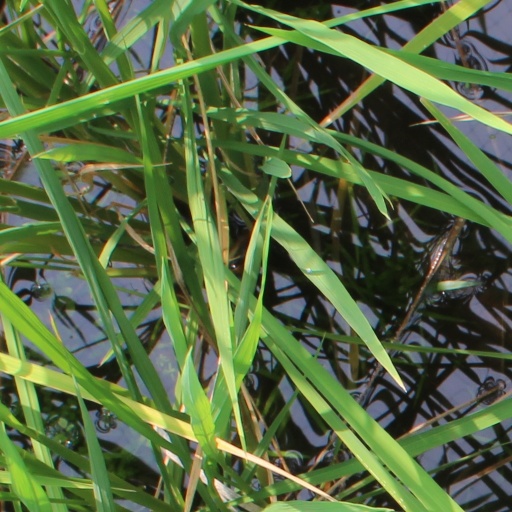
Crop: rice